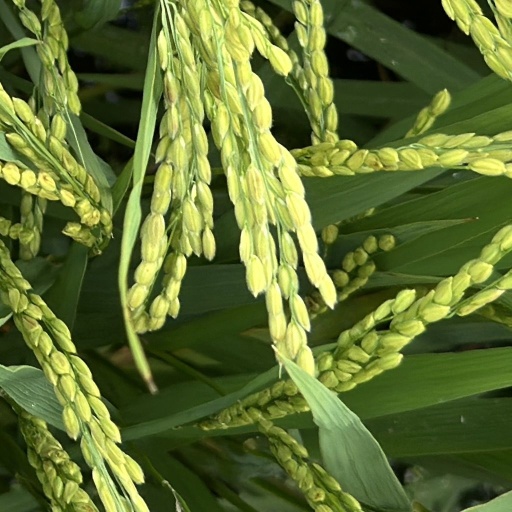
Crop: rice